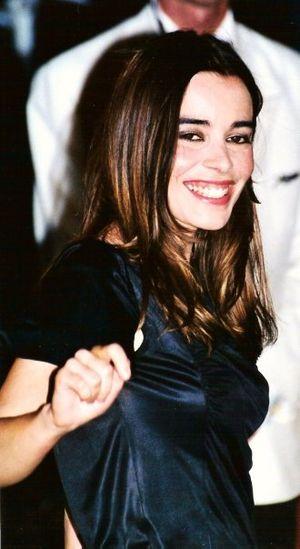
Elodie Bouchez au festival de Cannes
Le Pacte du silence est un film français réalisé par Graham Guit, sorti en 2003.